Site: brandenburg
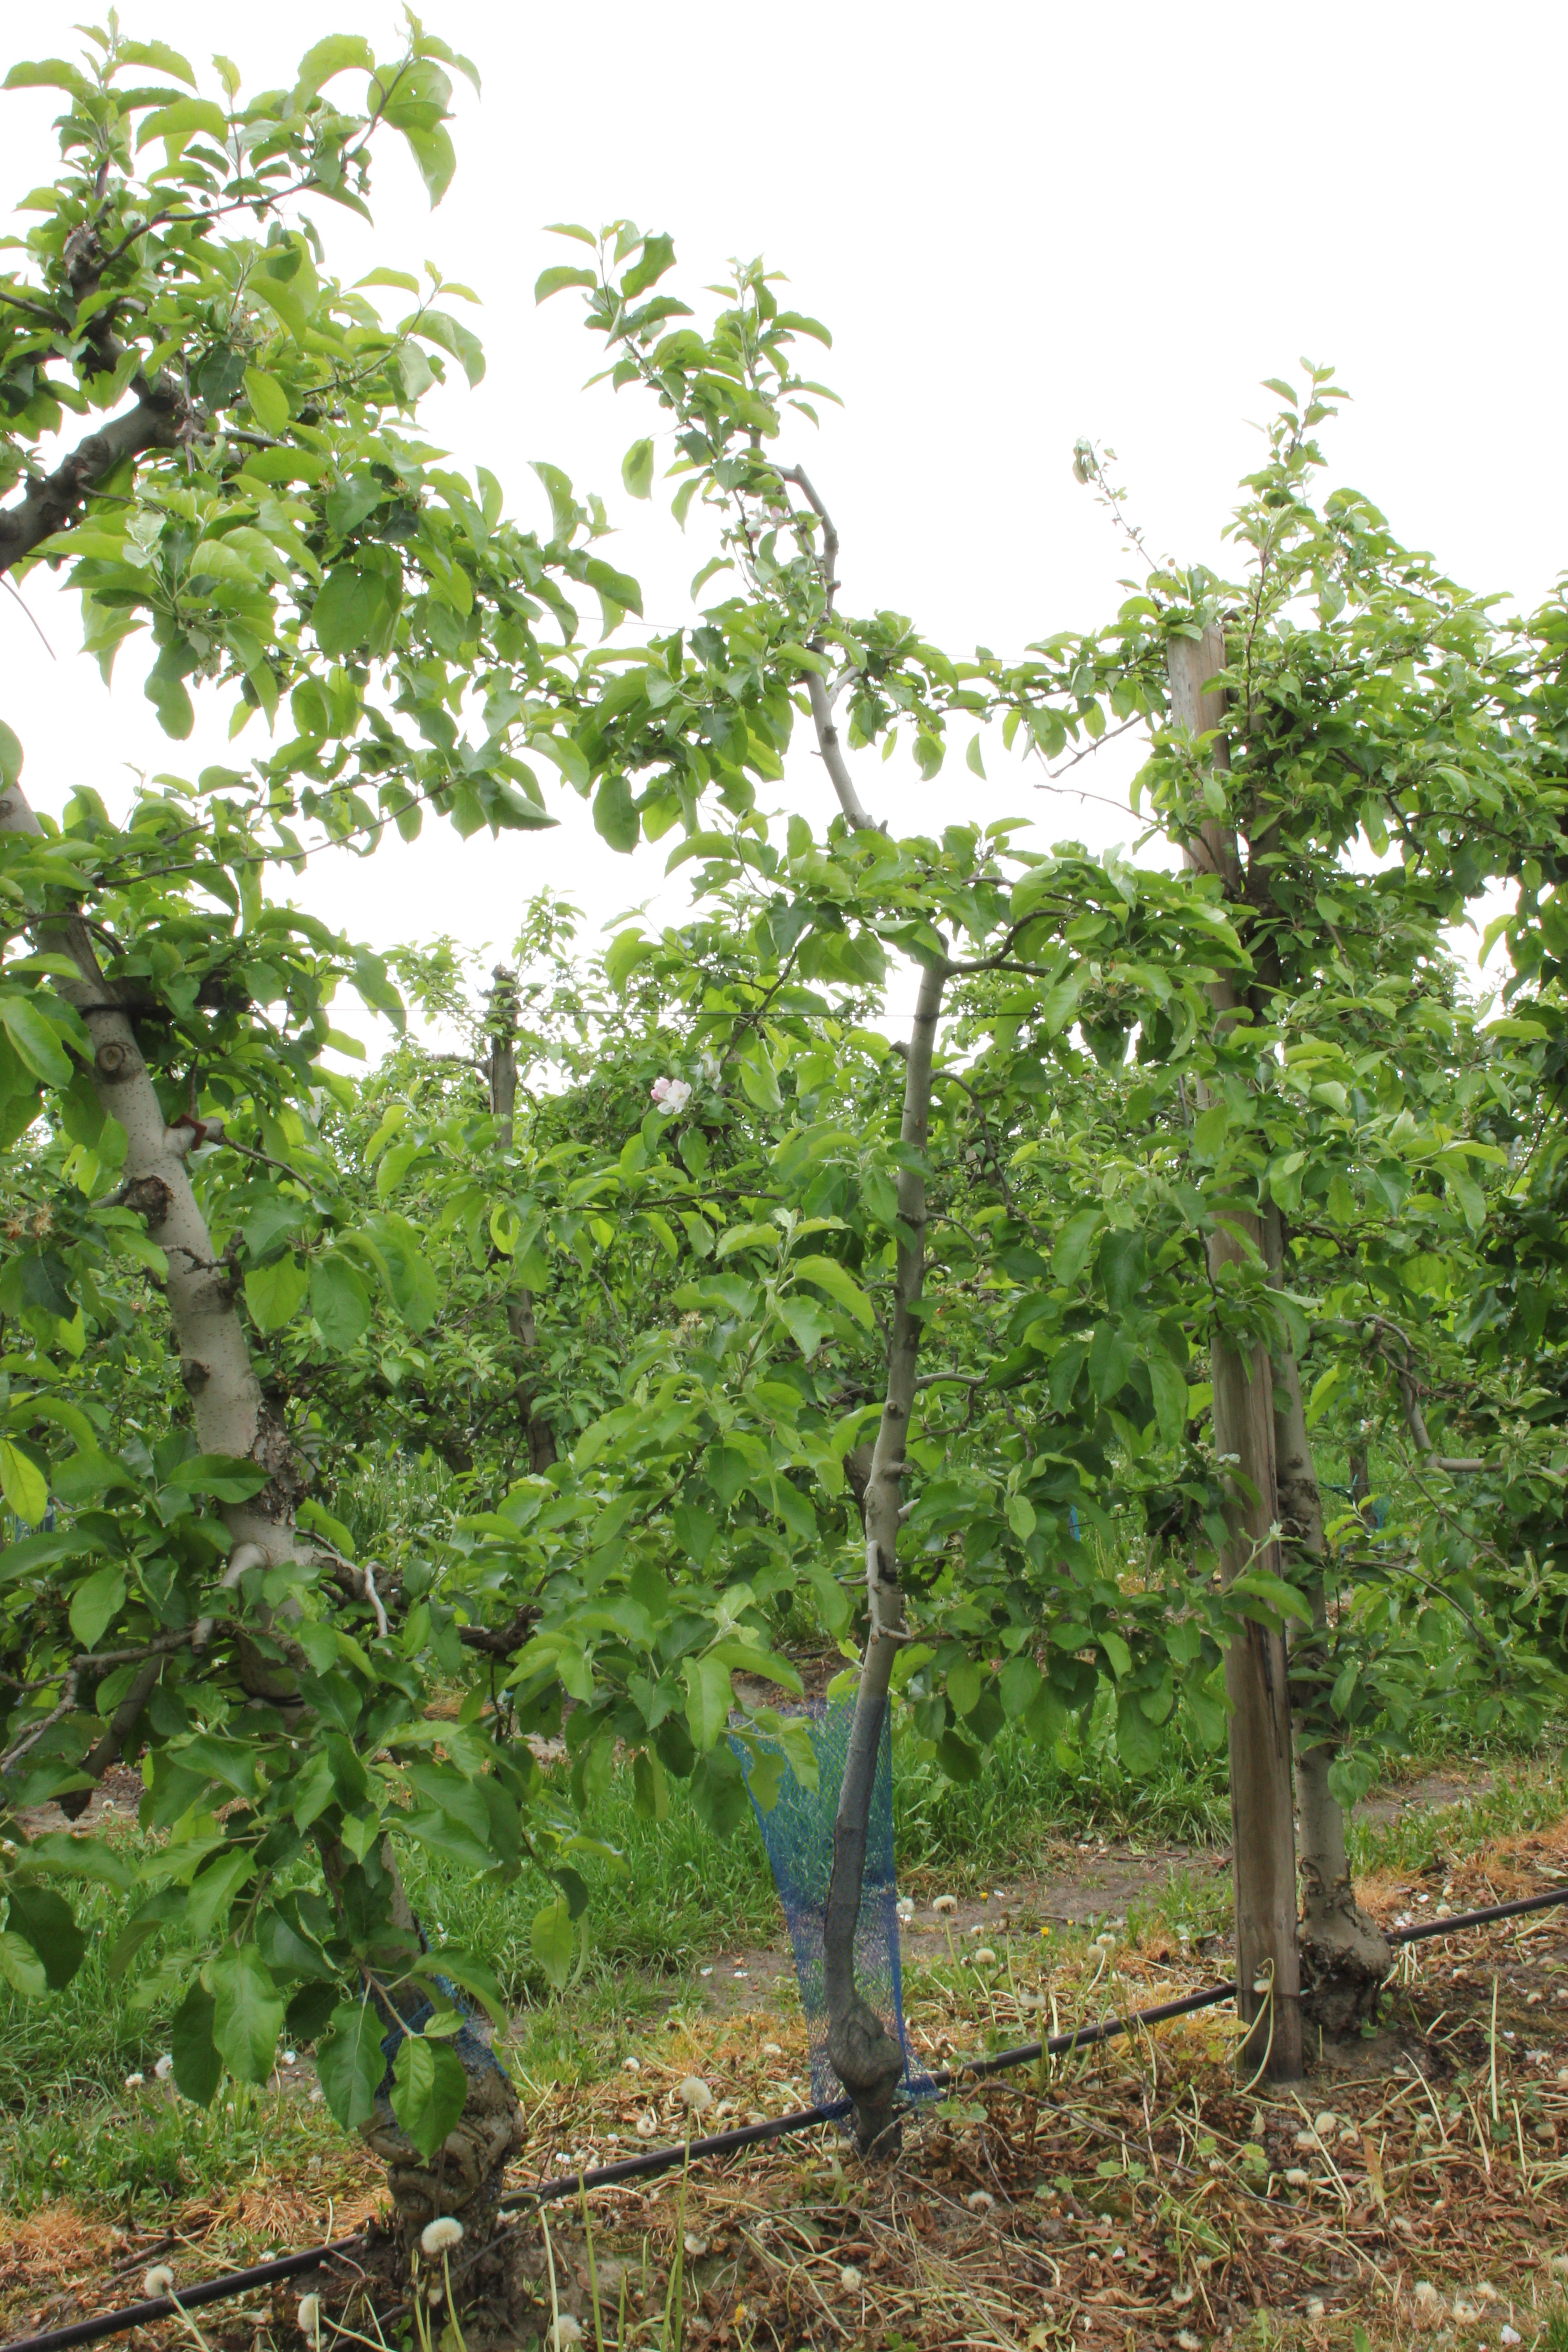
Growth stage (BBCH 67): Flowering